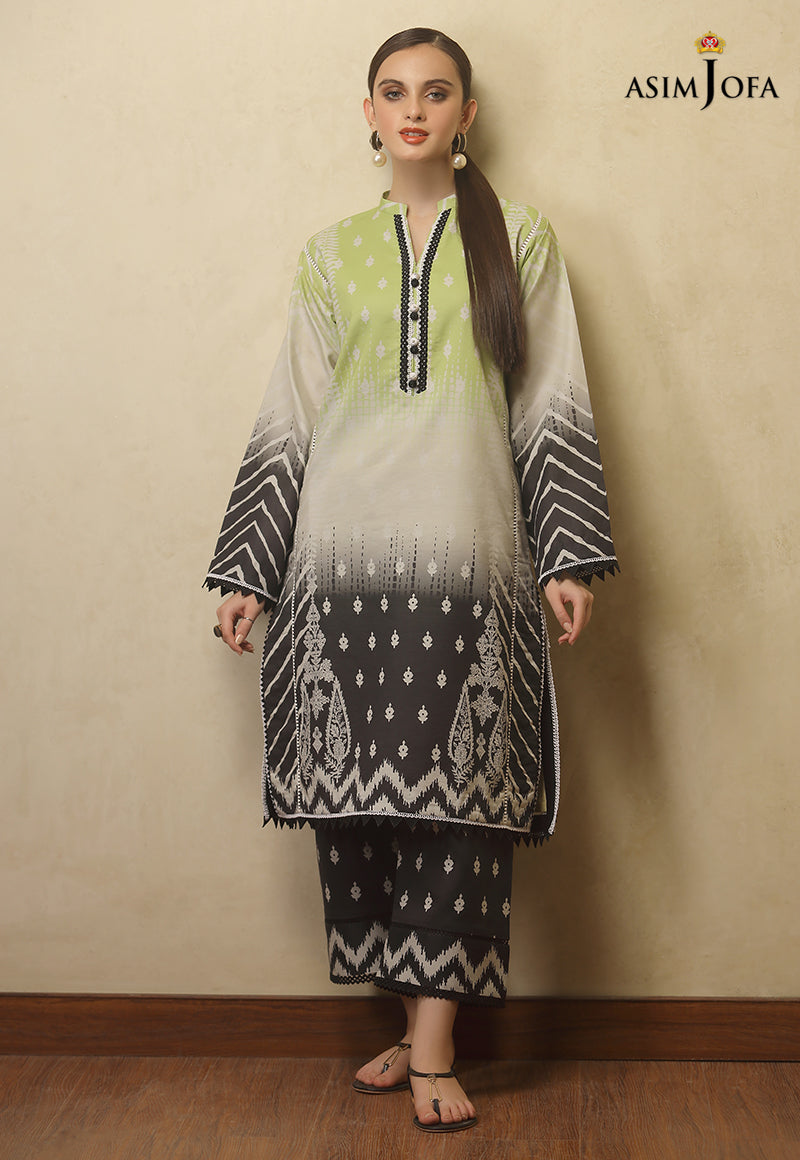
black white embroidered kurta set